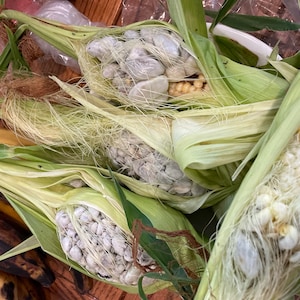
Plant: Corn
Disease: corn smut